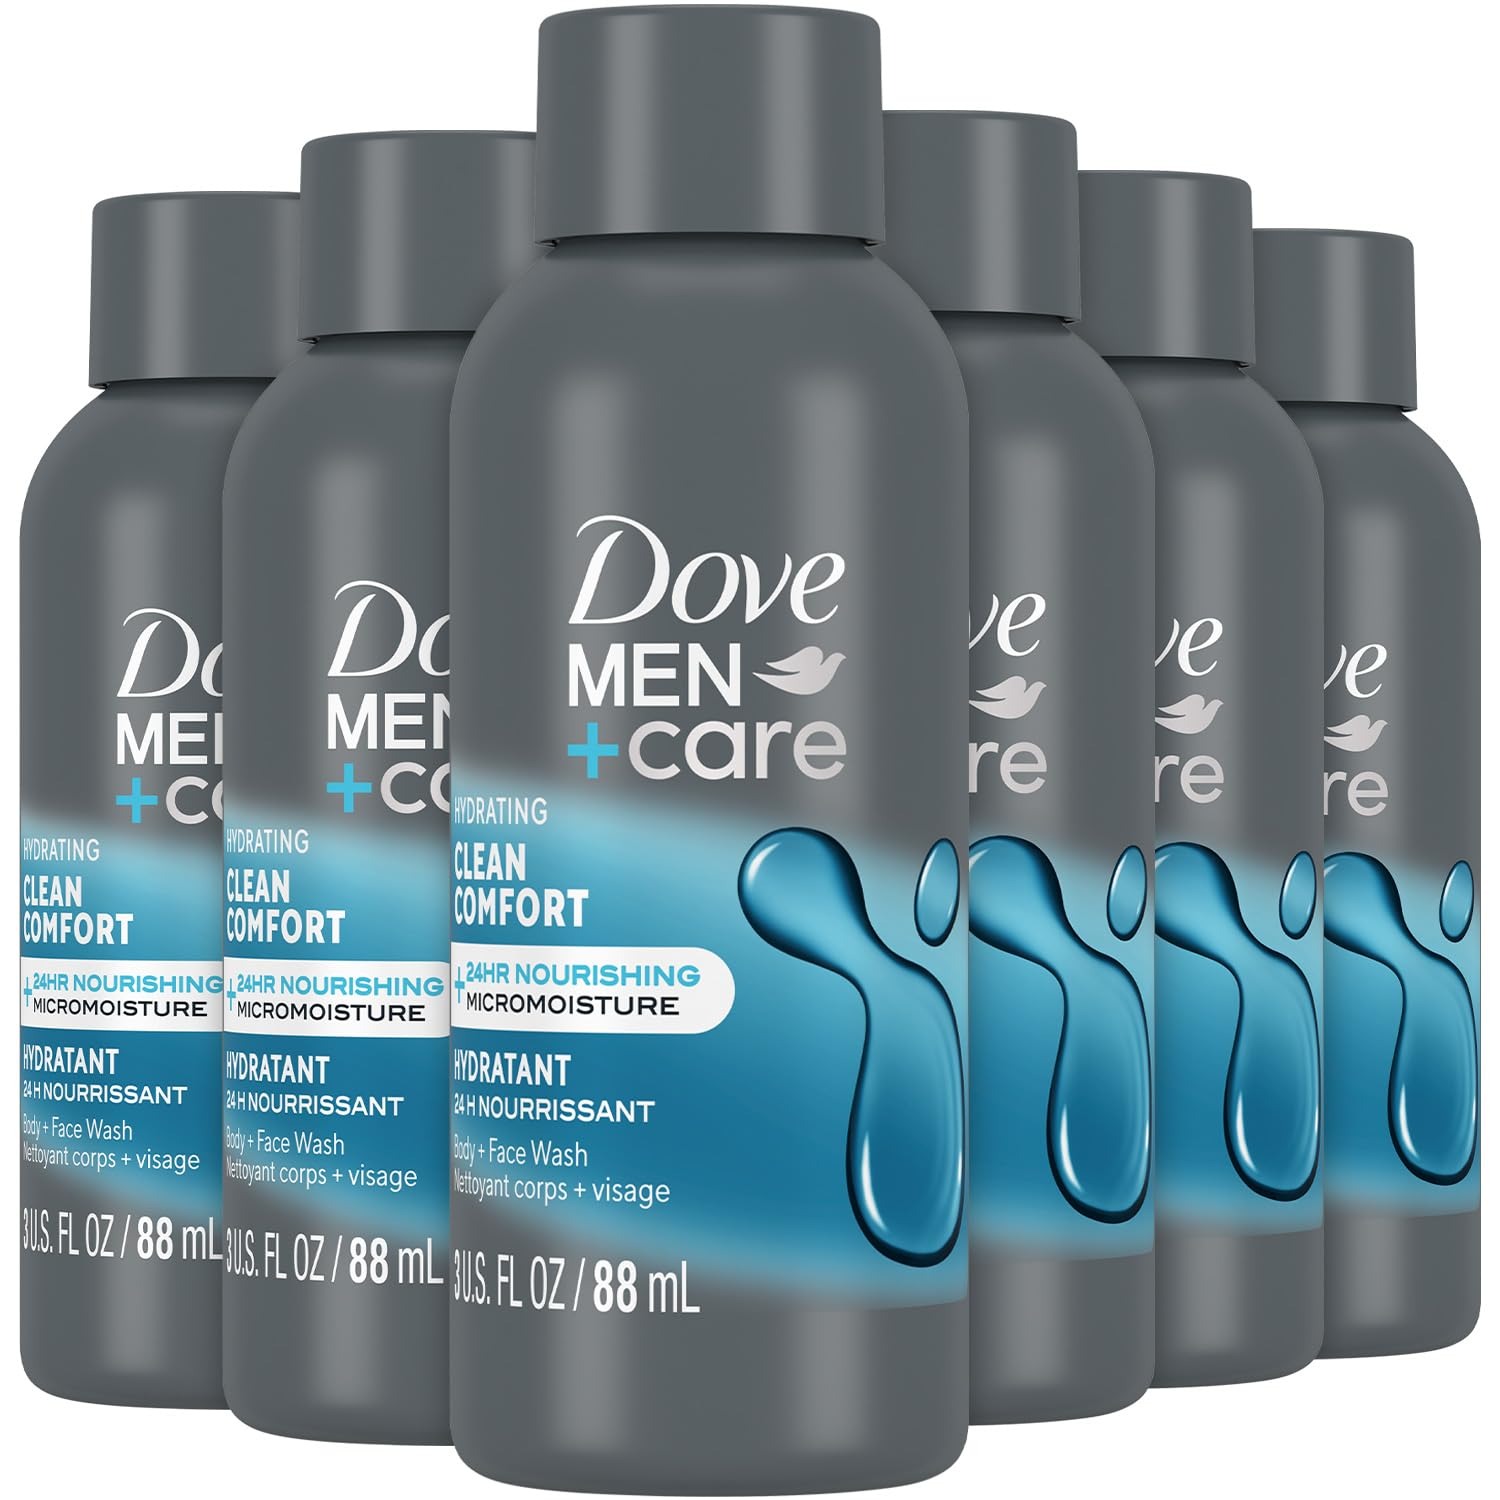
Item Name: Dove Men + Care Clean Comfort Micro Moisture Mild Formula Body and Face Wash 3 Oz (Pack of 6)
Product Description: Trial Size
Value: 18.0
Unit: Fl Oz

Price: 9.29